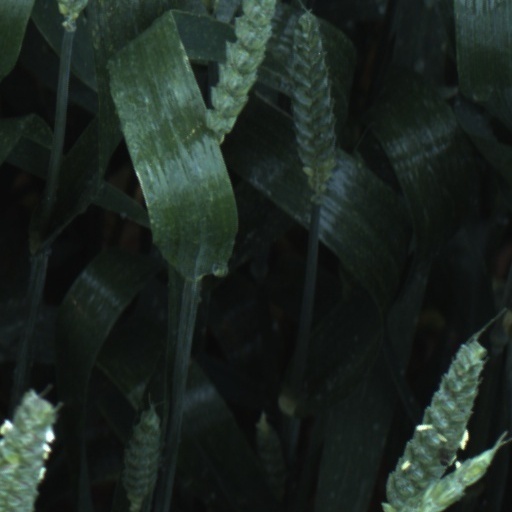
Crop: wheat